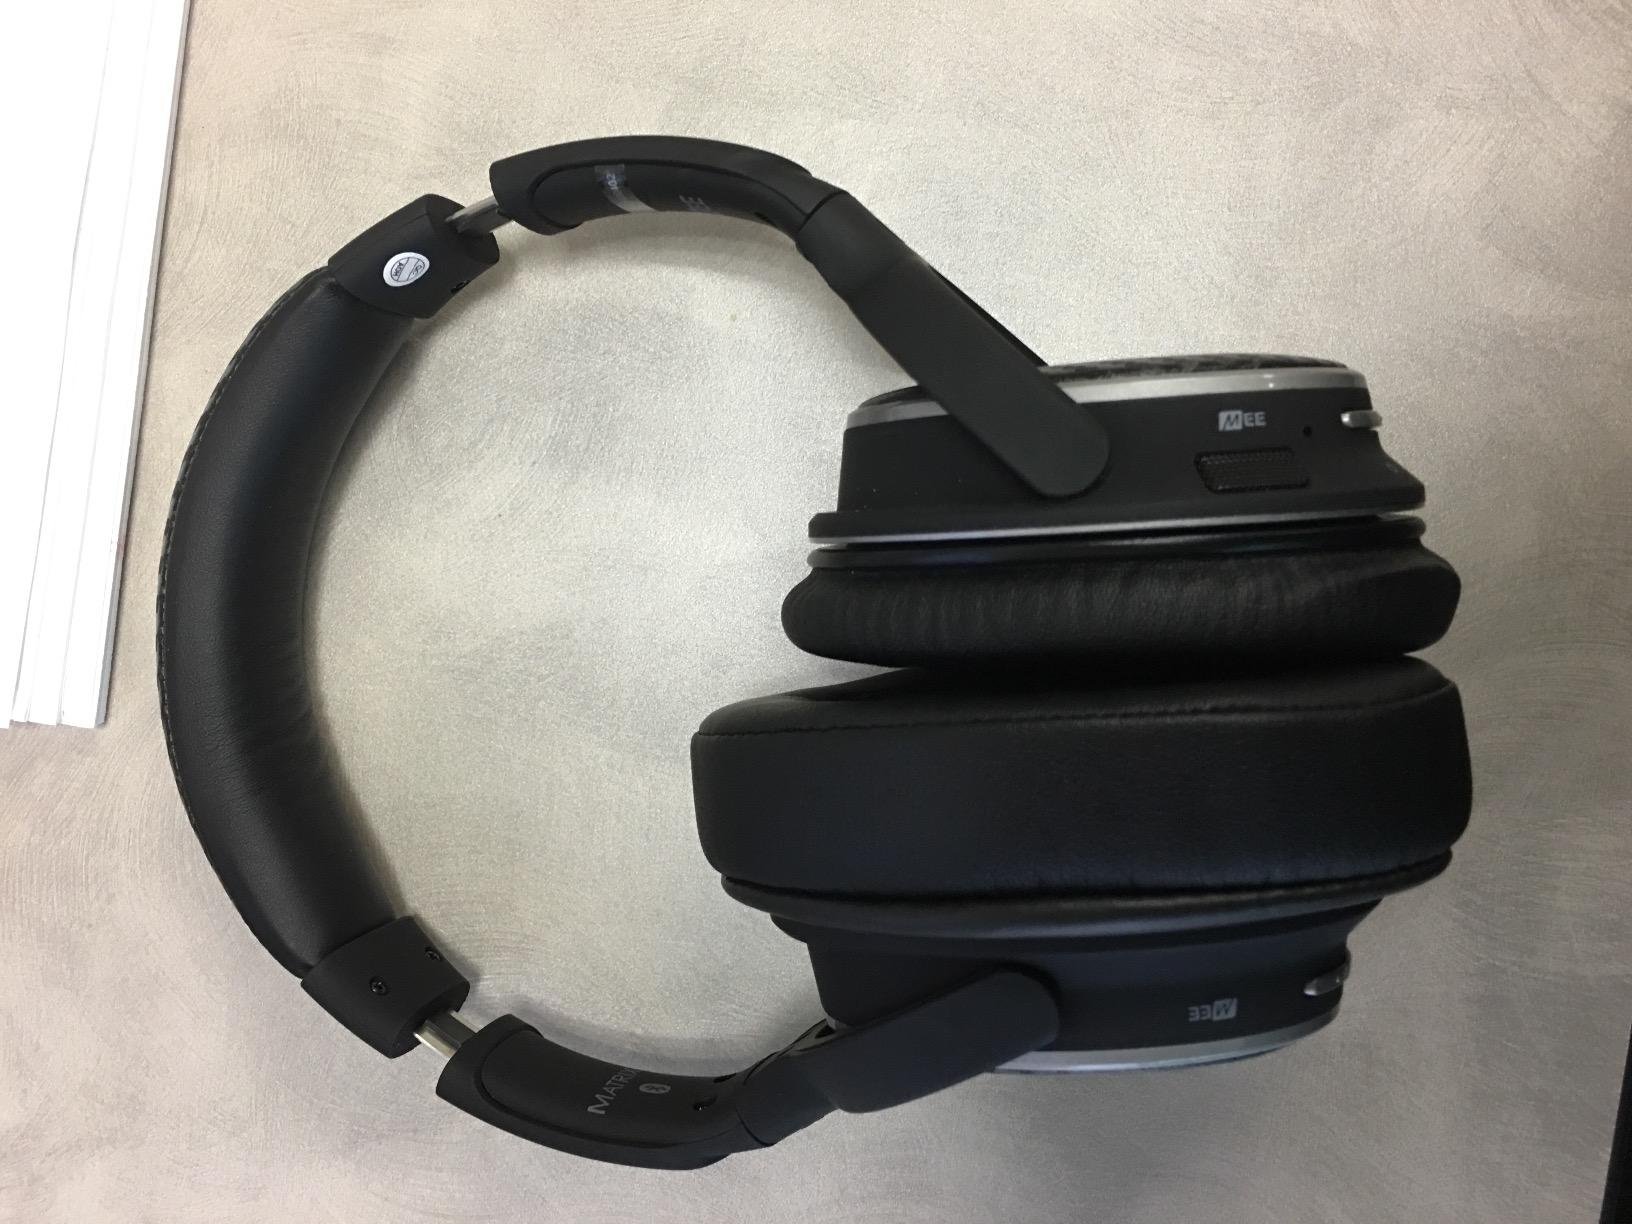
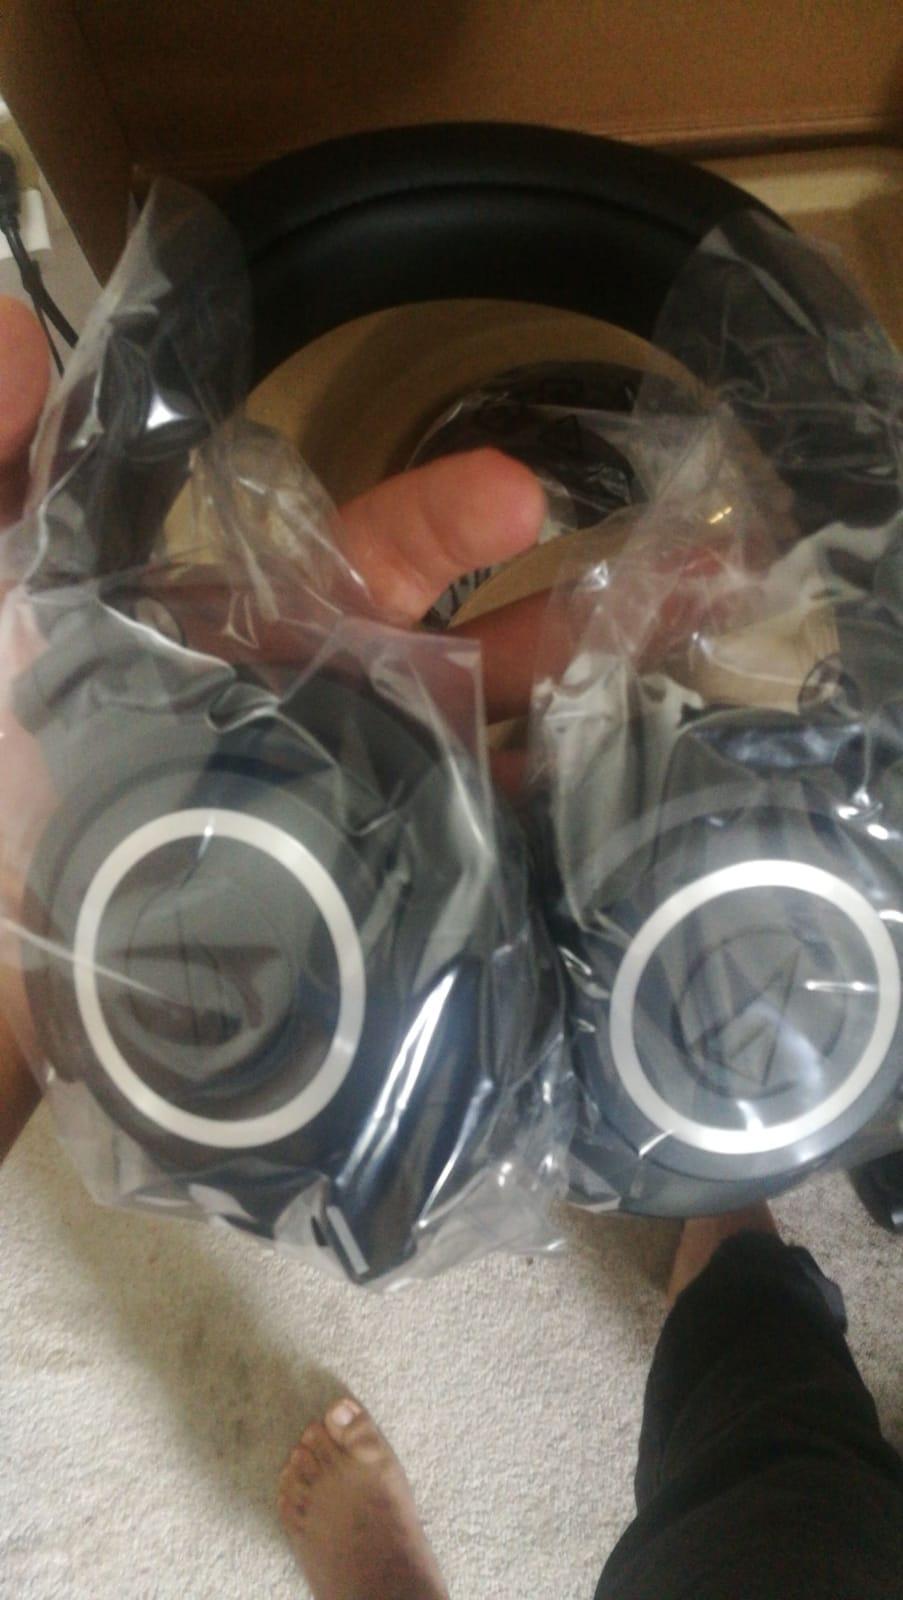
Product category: headphones
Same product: no